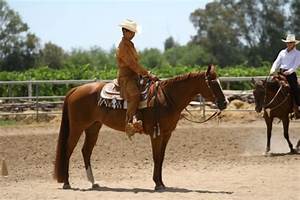
Label: cavallo